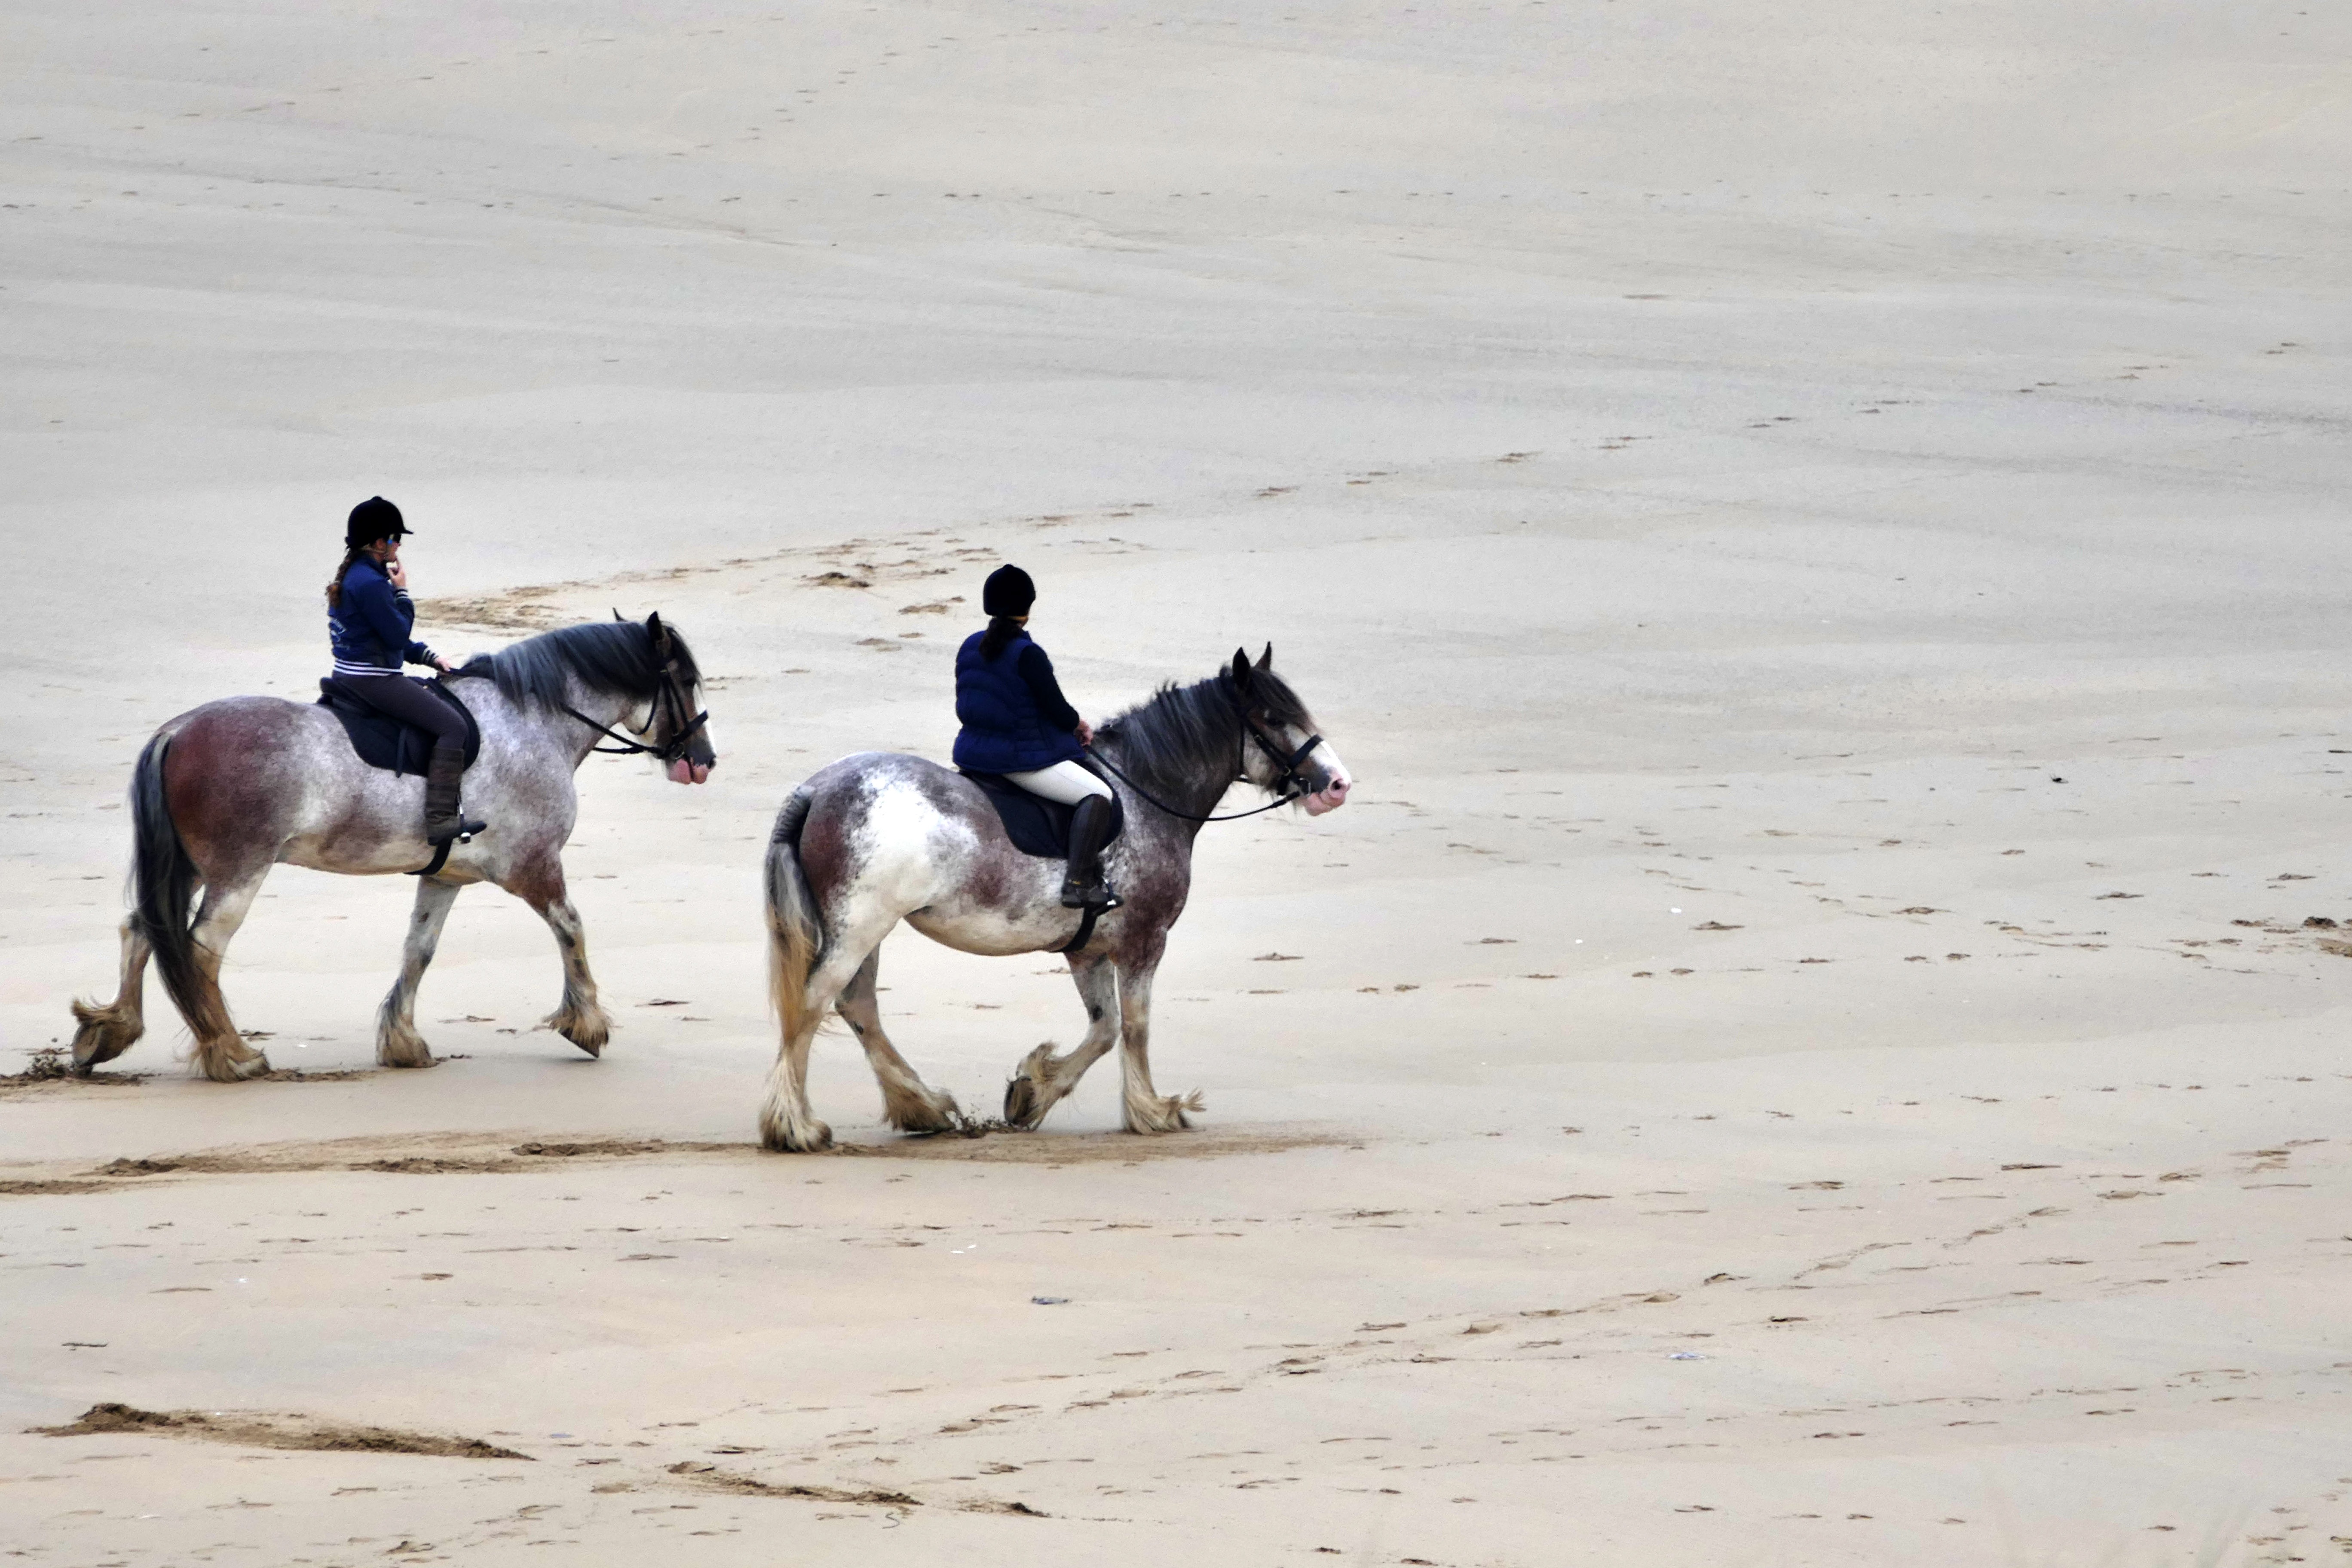
beach, landscape, sea, water, nature, outdoor, sand, ocean, person, snow, winter, girl, sun, woman, sport, animal, summer, vacation, rider, pet, horseback, horse, mammal, stallion, lifestyle, leisure, activity, equestrian, equine, horses, fun, happy, horse riding, active, equestrianism, horse like mammal, mustang horse, animal sports